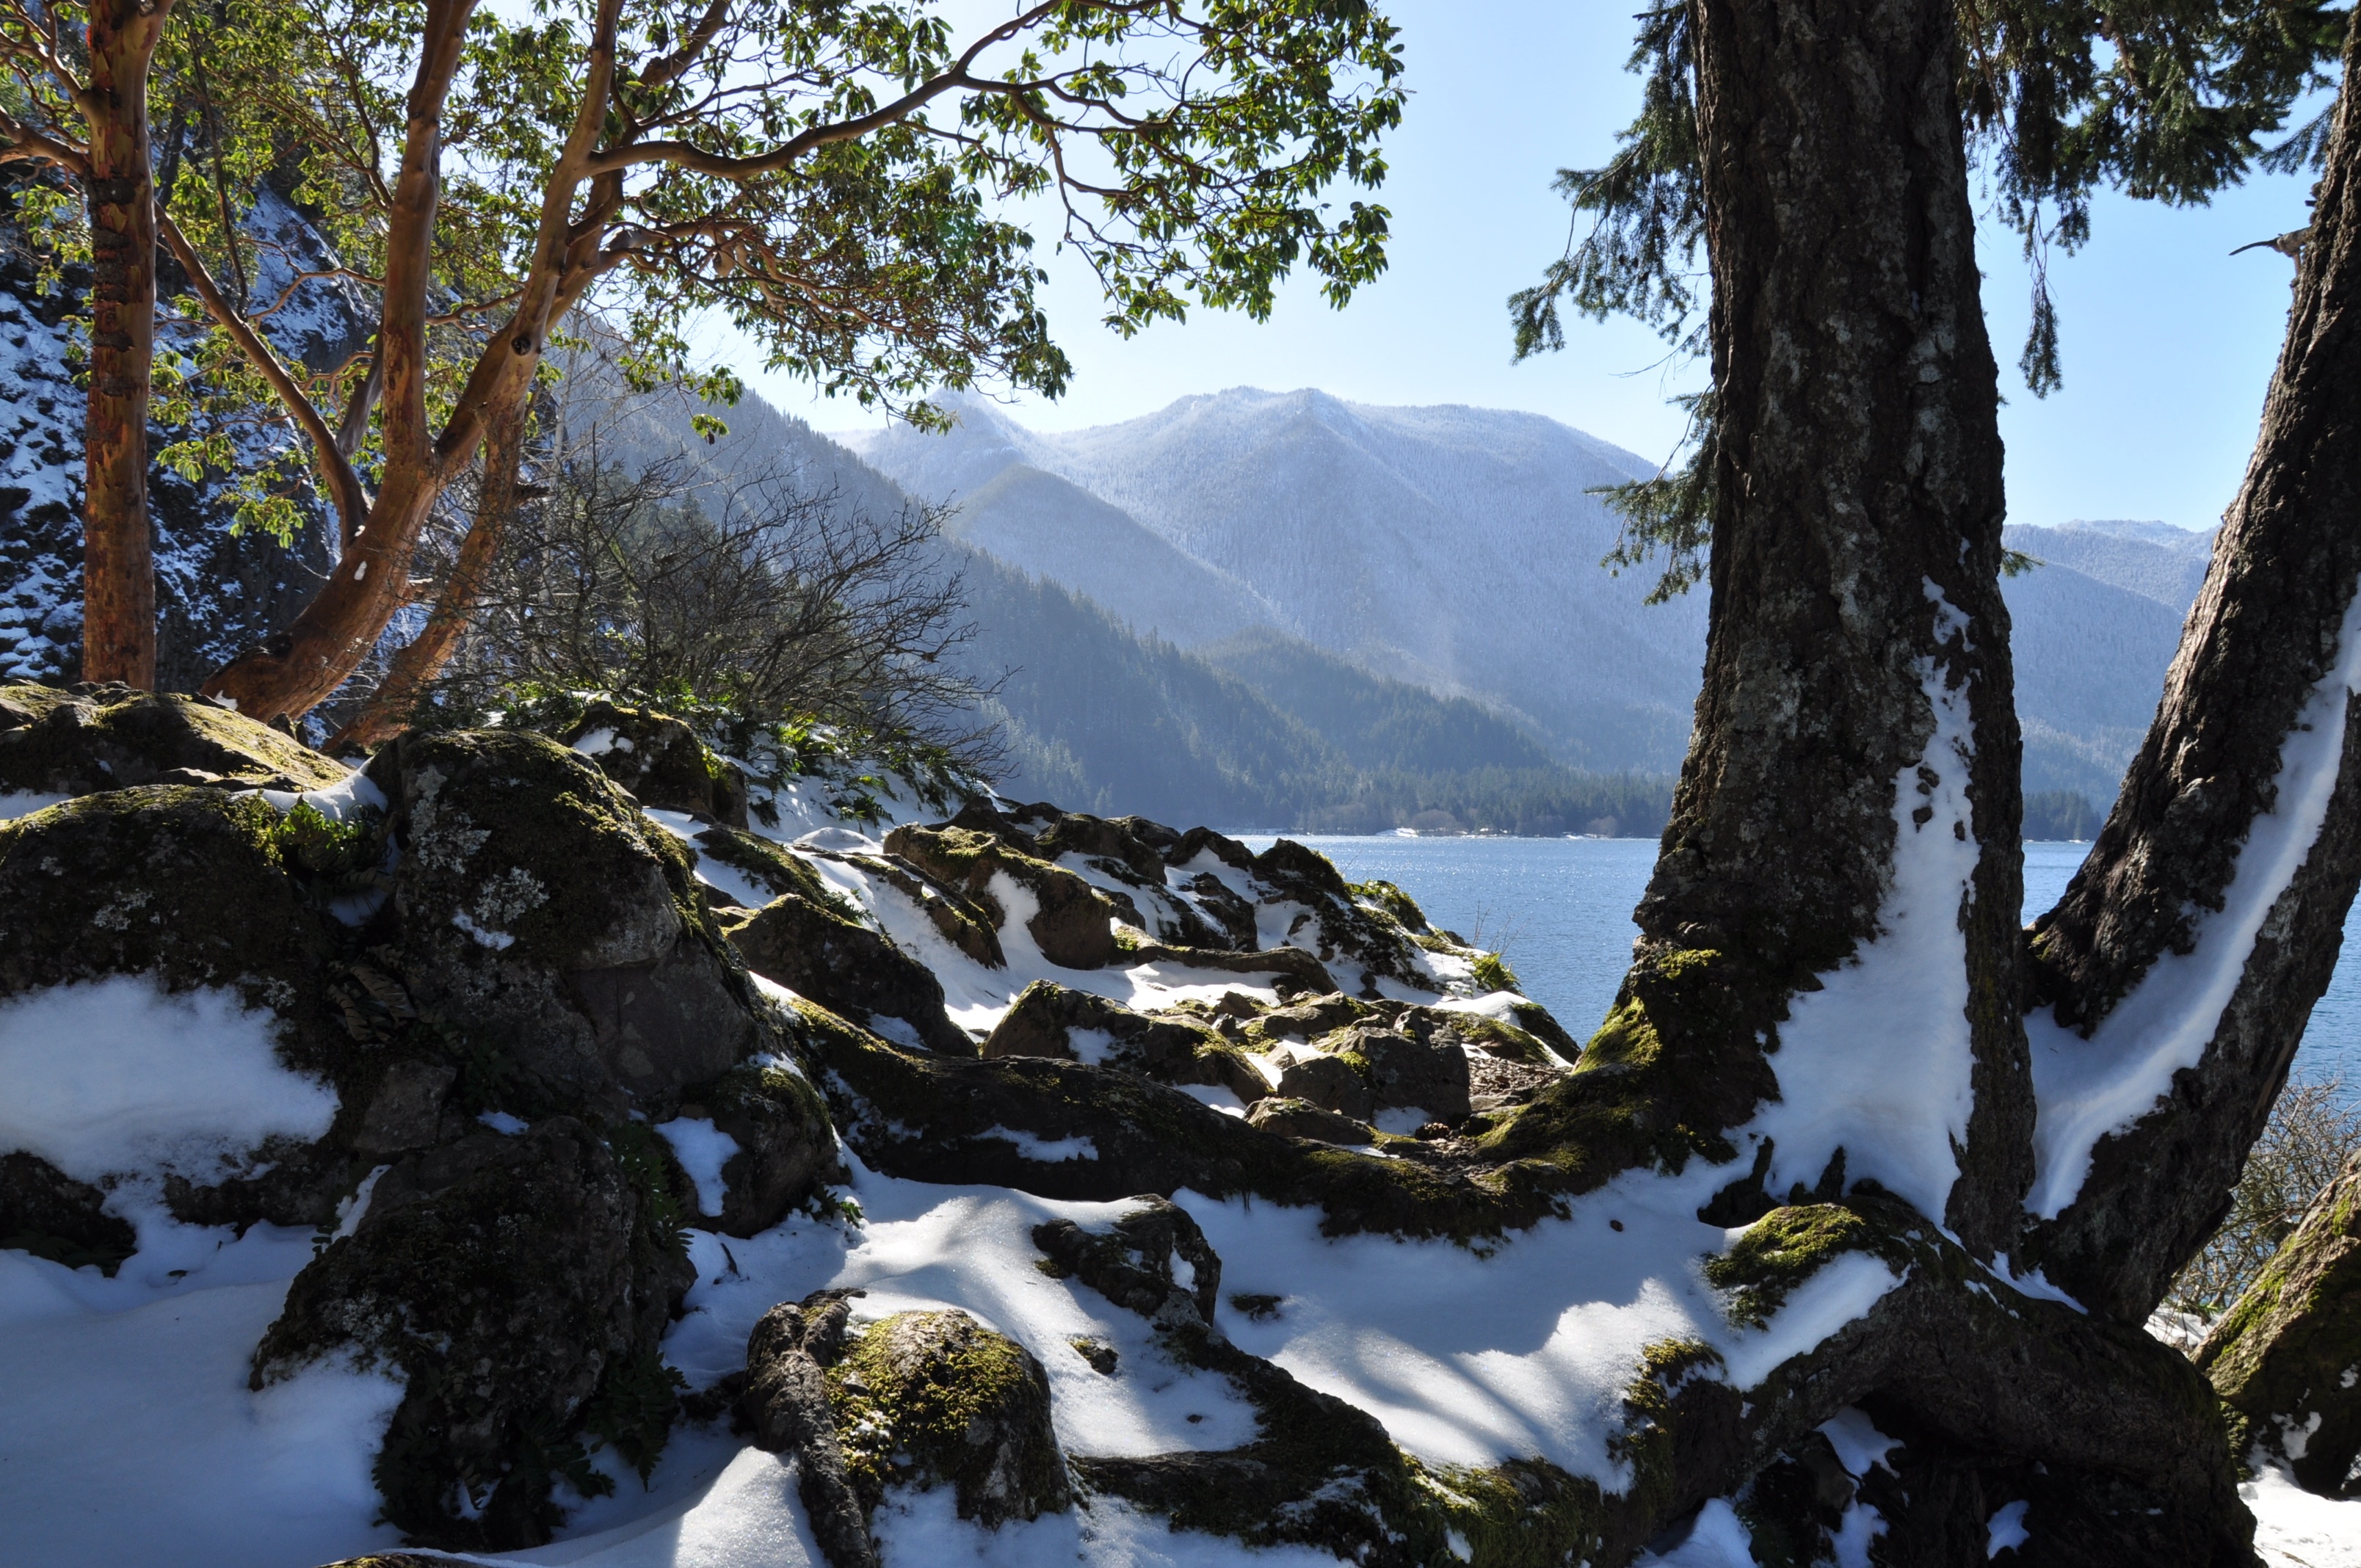
landscape, tree, nature, forest, wilderness, walking, mountain, snow, winter, plant, sunlight, leaf, lake, mountain range, stream, reflection, autumn, weather, season, ridge, natural environment, woody plant, mountainous landforms